Cleveland Torso Murderer

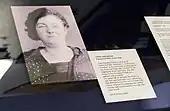
Florence Polillo

Edward Anthony Andrassy, age 29, was discovered on September 23, 1935, in a gully at the base of Jackass Hill where East 49th Street dead-ends into Kingsbury Run. Andrassy's head was discovered buried near the rest of his body, which was found to be emasculated and only wearing socks. The autopsy report stated that Andrassy was decapitated in the mid-cervical region with a fracture of the mid-cervical vertebrae. The coroner also noted that he had rope burns around his wrists. The cause of death was decapitation; hemorrhage and shock. He had been dead for two to three days. At one time, Andrassy had been an orderly in the psychiatric ward at Cleveland City Hospital. However, at the time of his death, he was unemployed and had no visible means of financial support.